Pietro Frua

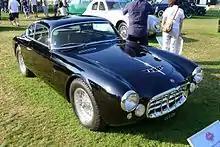
1955 Maserati A6G/54 Coupé by Frua

His first known car is a 1946 Fiat 1100C spyder. Maserati was one of the first clients who contracted Frua for the styling of their new 2-litre, 6-cylinder sports car, the A6G. From 1950 to 1957, Frua built 19 Spyders and seven coupés in three different design series – including some on the A6 GCS racing chassis.